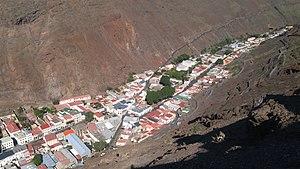
Jamestown est l'un des huit districts et la capitale de Sainte-Hélène faisant partie du territoire britannique d'outre-mer de Sainte-Hélène, Ascension et Tristan da Cunha. Située sur la côte septentrionale de l'île, la ville est bâtie autour d'une rue principale au creux d'une étroite vallée.